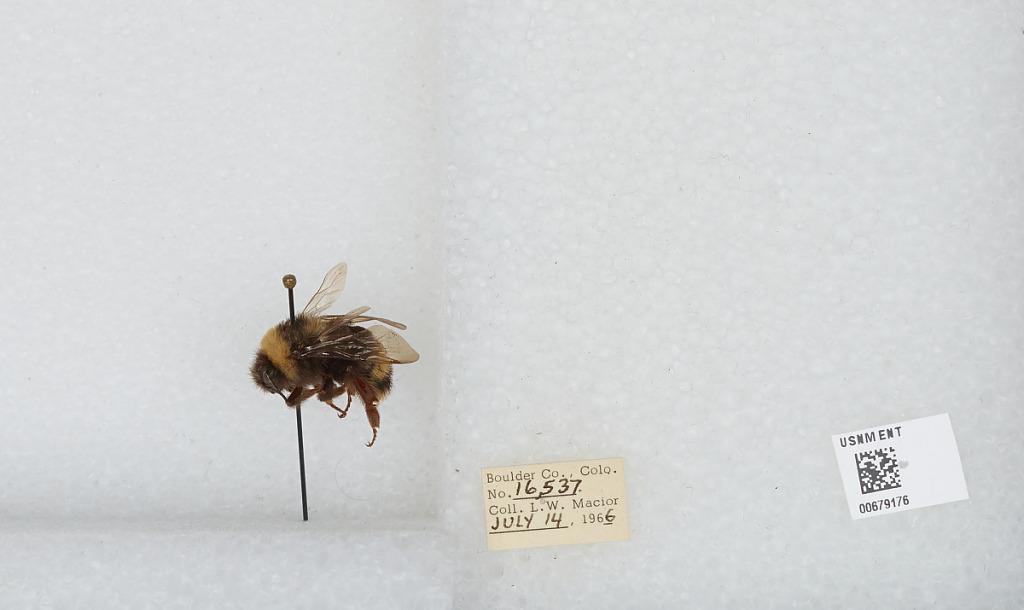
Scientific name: Bombus (Bombus) occidentalis Greene
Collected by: L. Macior
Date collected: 1966-7-14
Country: United States
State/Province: Colorado
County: Boulder
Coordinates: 40.0017, -105.308